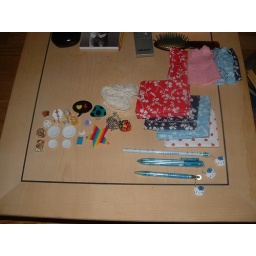
Yeah I went to town Saturday ;DD. Please excuse everything else on my coffee table in my bedroom XDDDDDDDD,